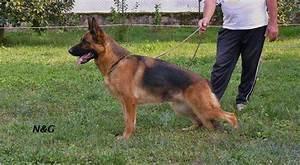
dog